Weizmann Institute of Science

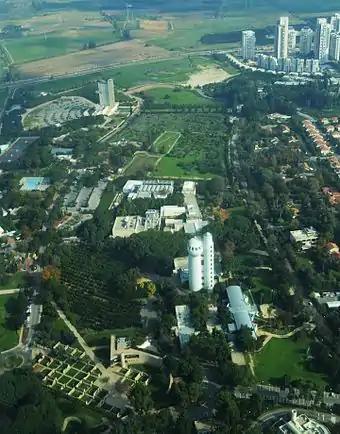

In addition to its academic programs, the Weizmann Institute runs programs for youth, including science clubs, camps, and competitions. The Bessie F. Lawrence International Summer Science Institute accepts high-school graduates from all over the world for a four-week, science-based summer camp. The Clore Garden of Science, which opened in 1999, is the world's first completely interactive outdoor science museum.